256th Rifle Division

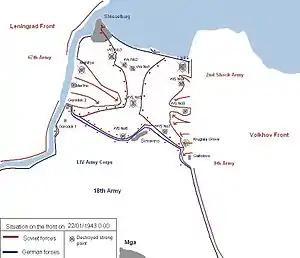
Operation Iskra

The planning for a new effort to break the German blockade, dubbed Operation "Iskra" ("Spark") began shortly after the previous offensive had failed. The timing of the offensive would depend on a hard freeze of the Neva River, as the forces of Army Gen. L. A. Govorov's Leningrad Front lacked river-crossing equipment, especially for artillery and heavy tanks. He urged that both Fronts attack simultaneously, and the "STAVKA" approved his plan with only minor amendments on December 2. 2nd Shock would form the assault group for Volkhov Front, while 67th Army would do the same for Leningrad Front. Meretskov's Front was substantially reinforced with five rifle divisions, three ski brigades and four aerosan battalions. While both Fronts were prepared by January 1, on December 27 poor ice conditions on the Neva forced Govorov to request a delay; the offensive was postponed until January 10–12, 1943. 2nd Shock was to smash the German defenses on a 12 km-wide sector from Lipka to Gaitolovo, destroy the German forces in the eastern part of the salient in cooperation with 8th Army, and link up with 67th Army. For this task it had 11 rifle divisions, several brigades (including four of tanks), and a total of 37 artillery and mortar regiments.